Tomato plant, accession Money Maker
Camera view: vertical (180 deg); turntable rotation: 300 degrees
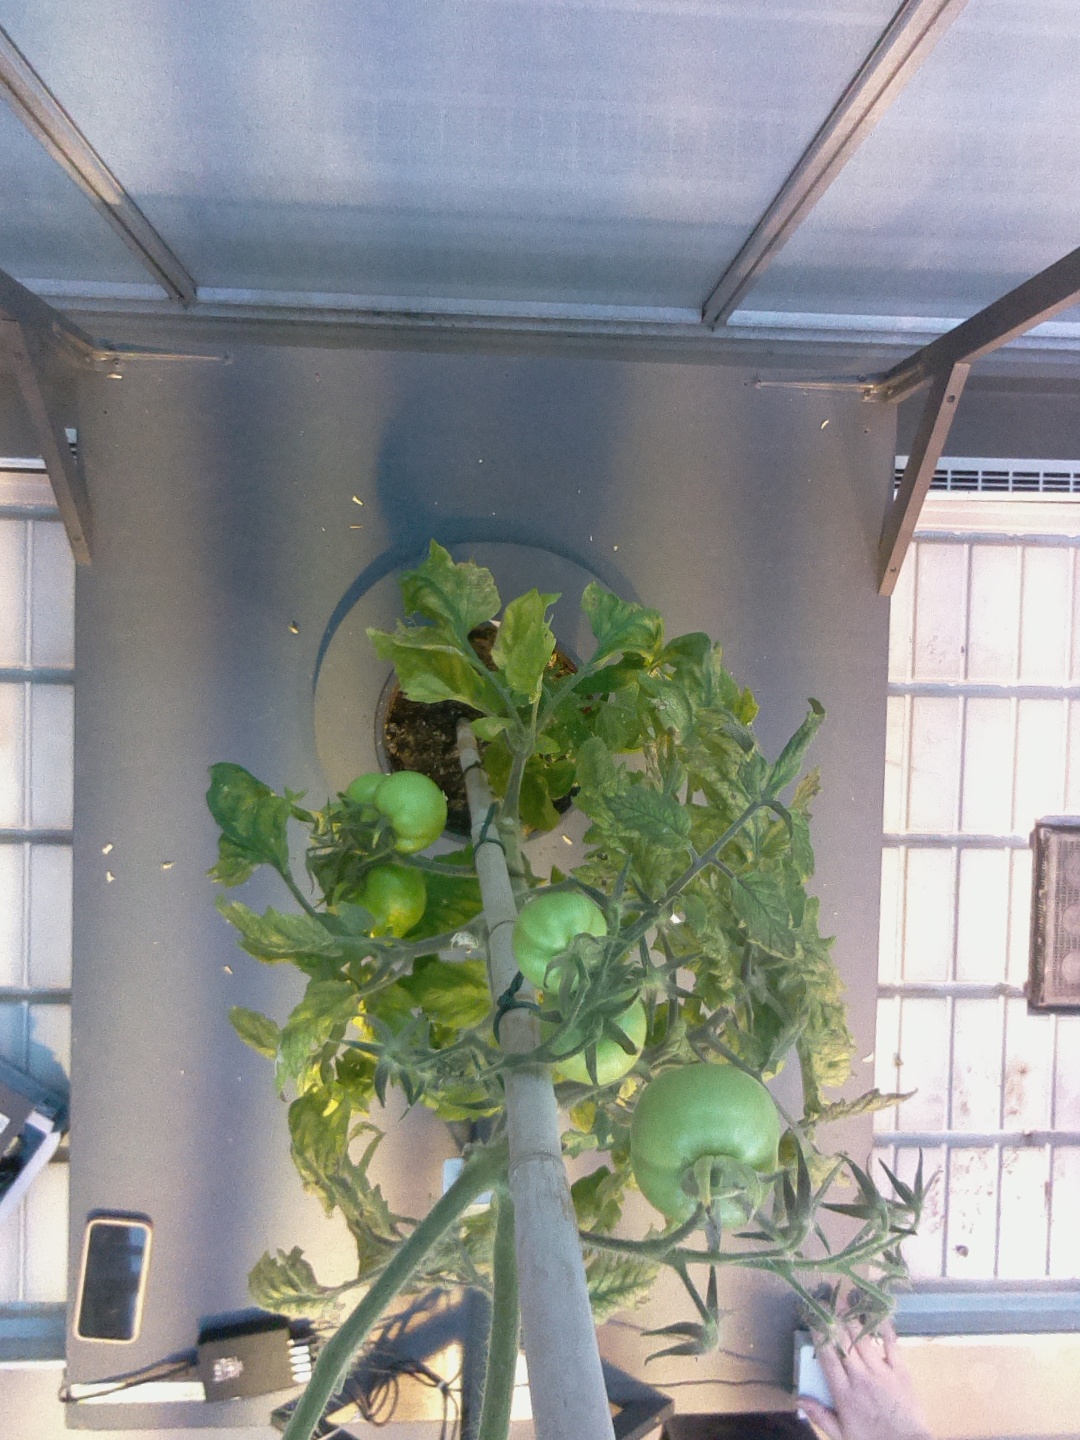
BBCH growth stage 79: 90% -100% of final fruit size